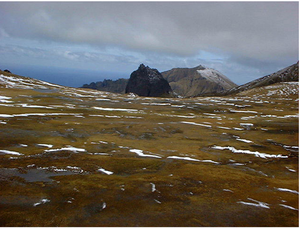
Tristan da Cunha / Galleri
Tristan da Cunha er en øgruppe i Sydatlanten med 265 indbyggere, og består af fire store vulkanøer.